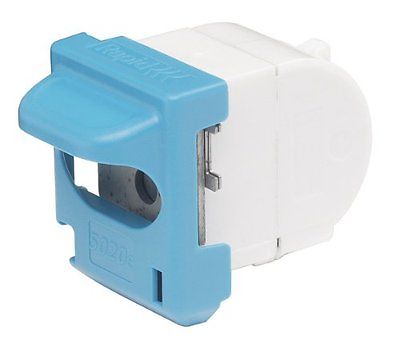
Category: stapler